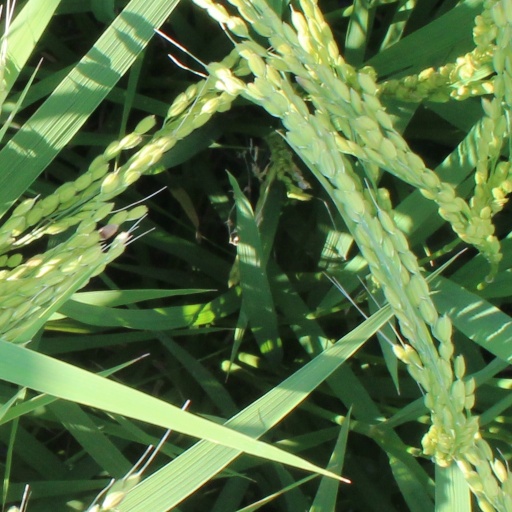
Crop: rice